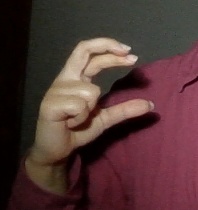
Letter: thal